Golf in Sweden

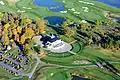
Bro Hof Slott GC

Golf in Sweden dates to 1888 when the first course was opened at Ryfors Bruk in Mullsjö. The first 18 hole course was opened in Gothenburg in 1894, and Stockholm Golf Club was established along with the Swedish Golf Federation (SGF) in 1904. Today it is a popular sport with over half a million active players and close to 500 courses.